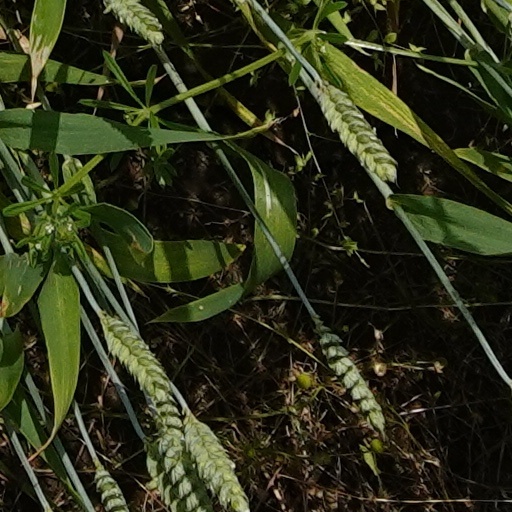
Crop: wheat